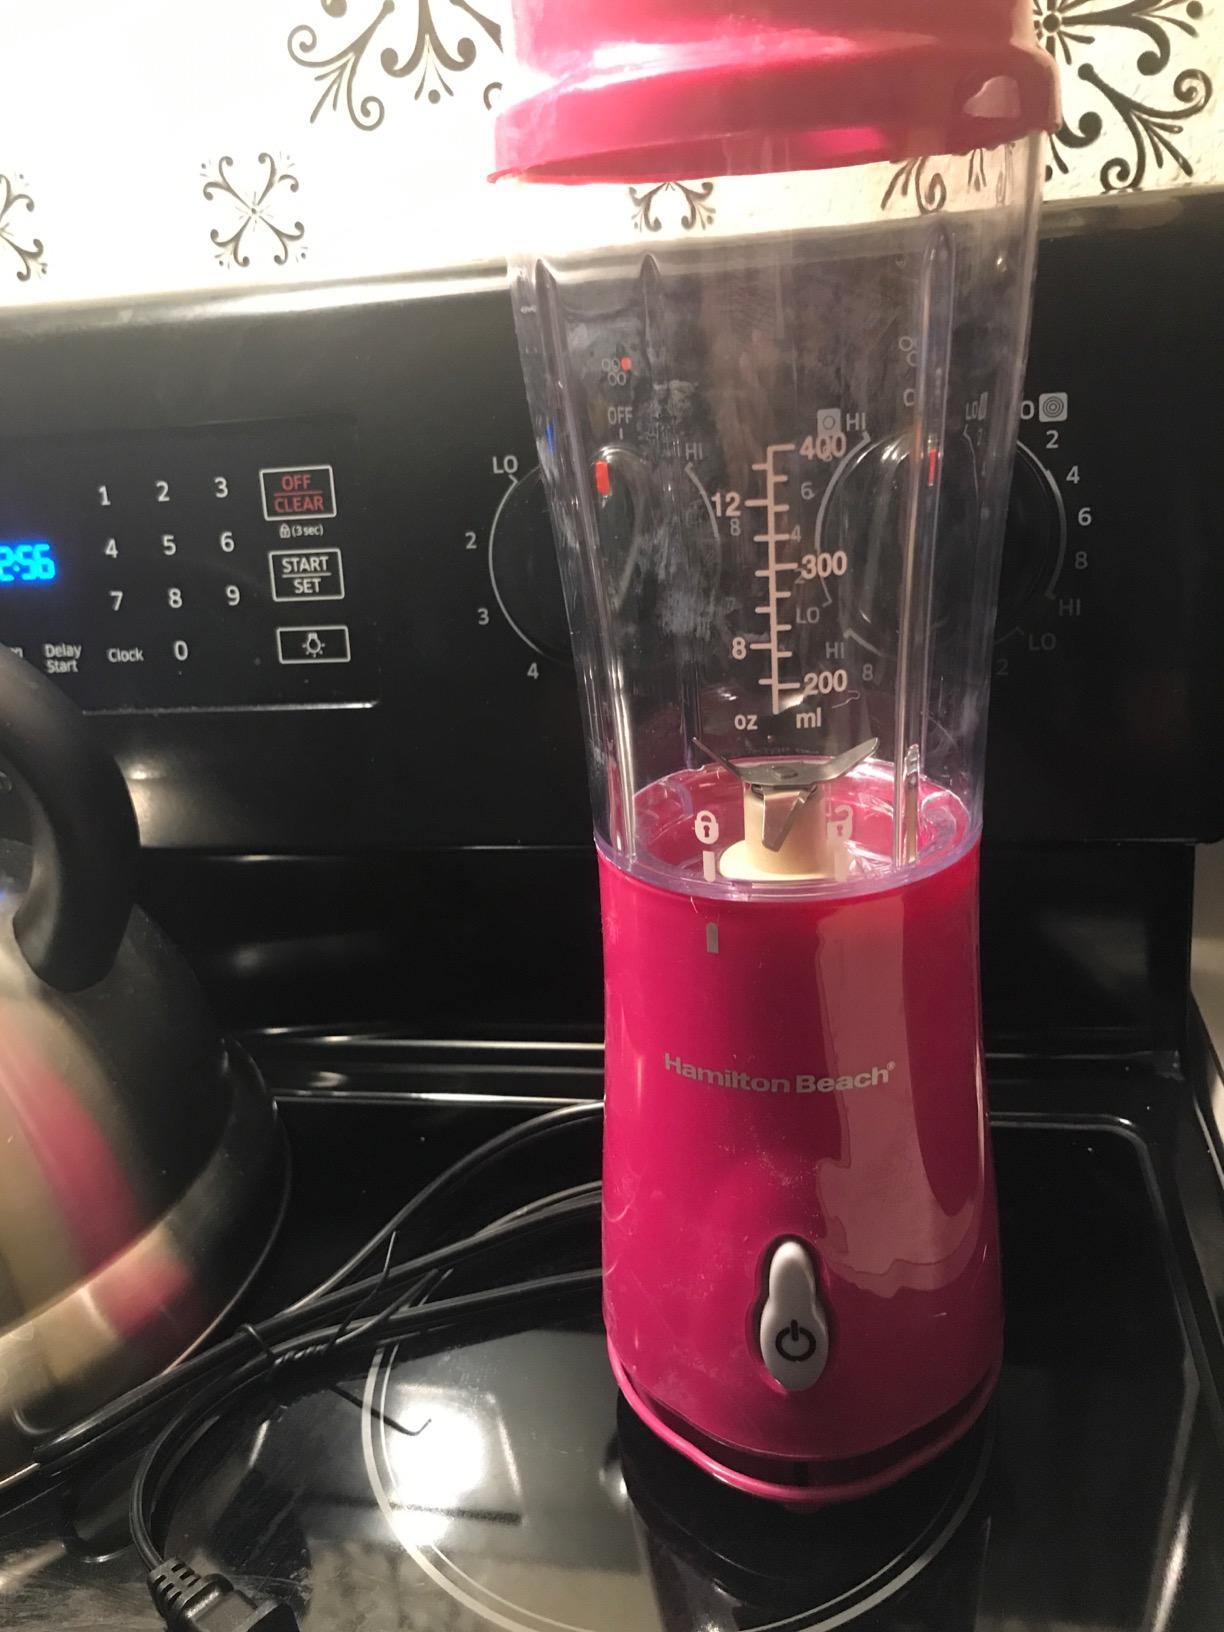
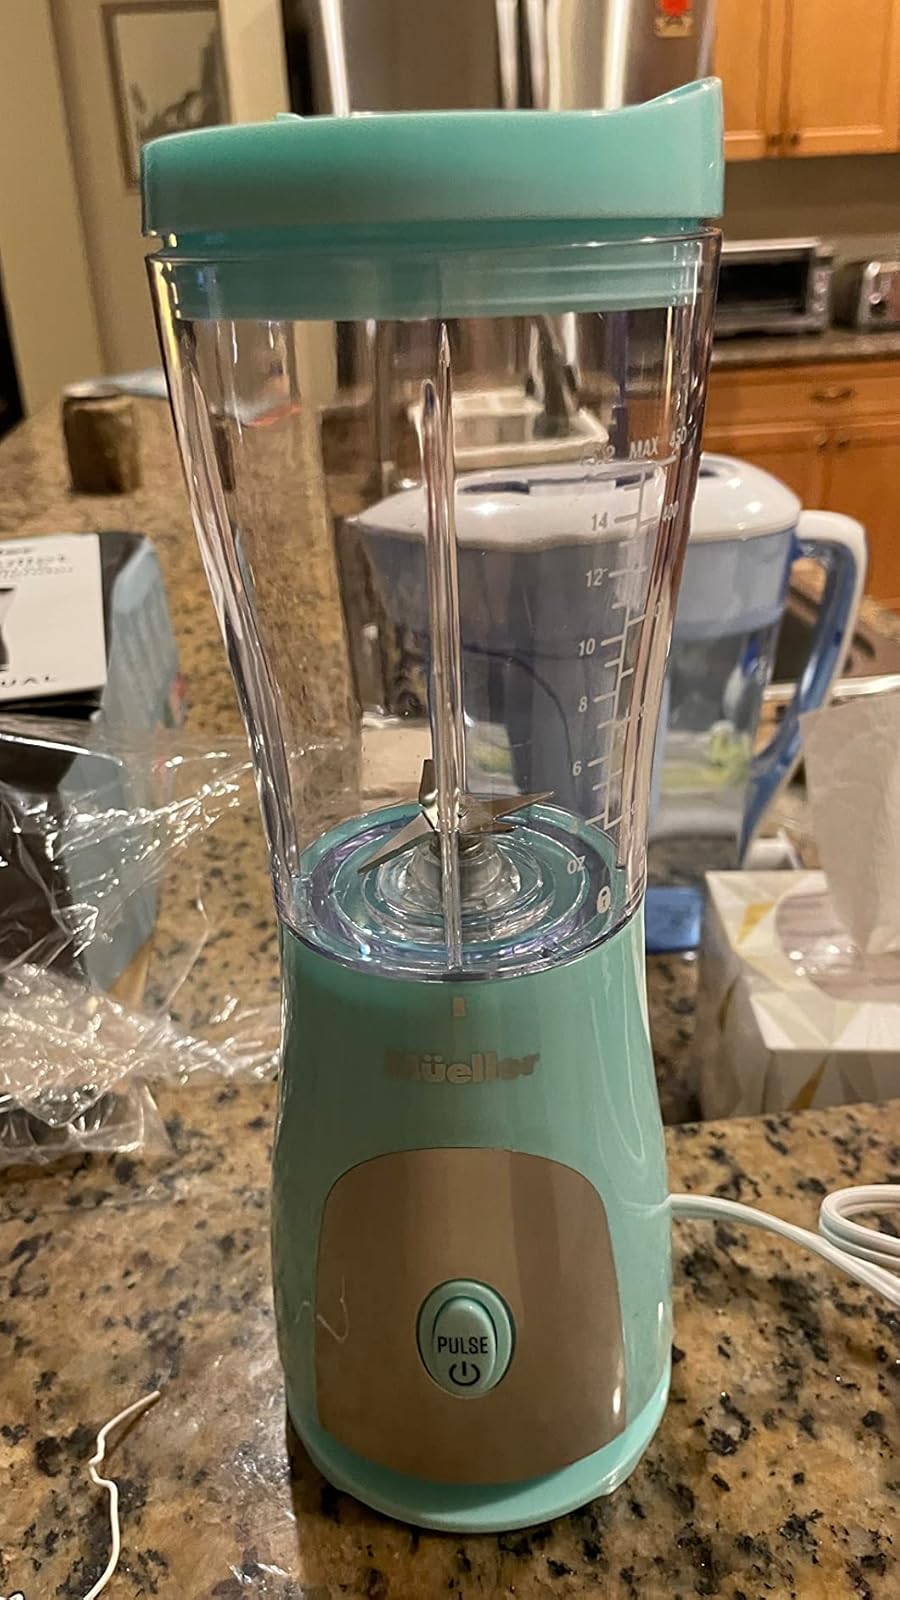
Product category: items_blender
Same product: no